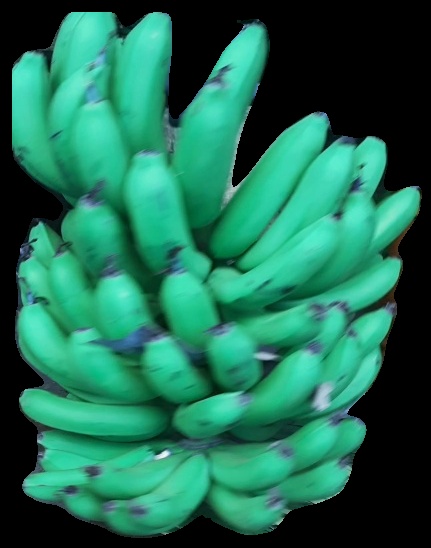
Variety: pachbale
Grade: grade1